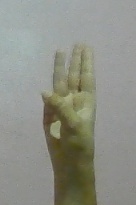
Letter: thaa